Rosa Brett

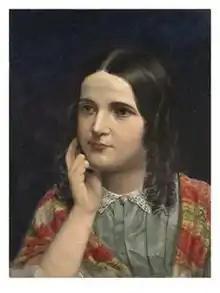

Rosa Brett (7 December 1829 – 31 January 1882) was a Pre-Raphaelite painter and sister of landscape artist John Brett. Their mother was Ann Brett and their father was an army surgeon, Captain Charles Curtis Brett (1789–1865). Rosa grew up in Dublin, but was known to travel on the continent, spending 1854–55 in Belgium for her health.